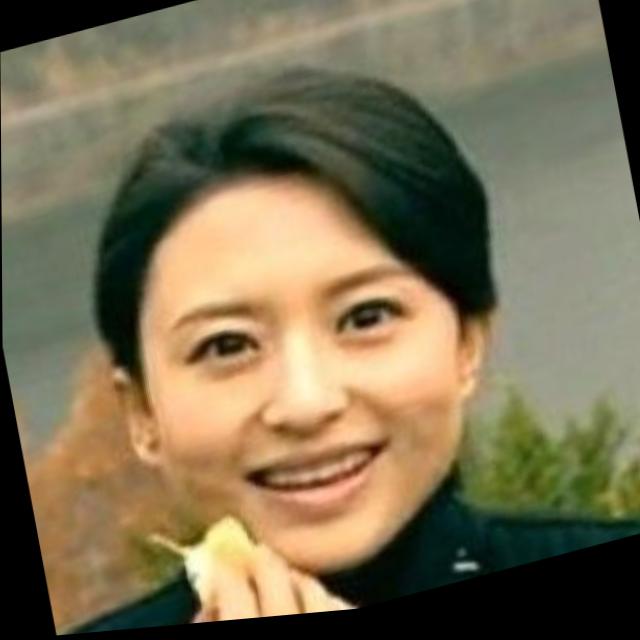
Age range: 21-44